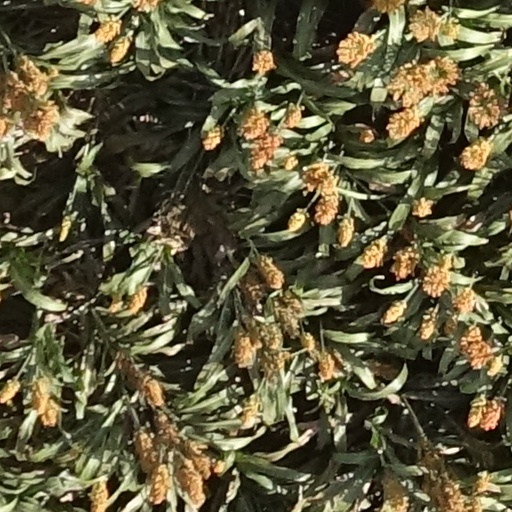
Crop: sorghum